Tippy D'Auria

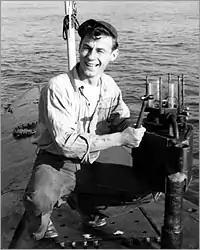
Tippy D'Auria

Matthew "Tippy" D'Auria (1935–2018) was the founder of the Winter Star Party held each year in the Florida Keys sponsored by the Southern Cross Astronomical Society.